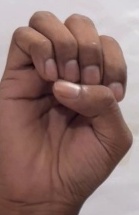
ASL sign: E